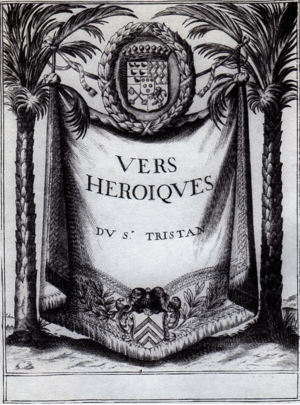
Tristan L'Hermite - Vers héroïques, frontispice
Les Vers héroïques représentent le dernier recueil de Tristan L'Hermite, publié en 1648 et constitué d'une collection de poèmes inédits ou imprimés de manière indépendante, remontant parfois aux première années de sa production poétique.